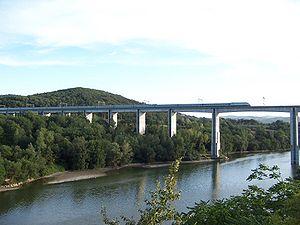
Le transport ferroviaire en Europe souffre de la concurrence de l'avion pour le trafic passager, et de la route pour le fret. C'est en Europe qu'ont été construites les premières voies ferrées.
La LGV Florence - Rome, appelée en italien Direttissima Firenze-Roma, a été la première ligne à grande vitesse mise en construction en Europe. Les travaux ont commencé en 1970, le premier tronçon a été inauguré le 24 février 1977, le dernier le 26 mai 1992. À cette date elle été homologuée comme LGV européenne.